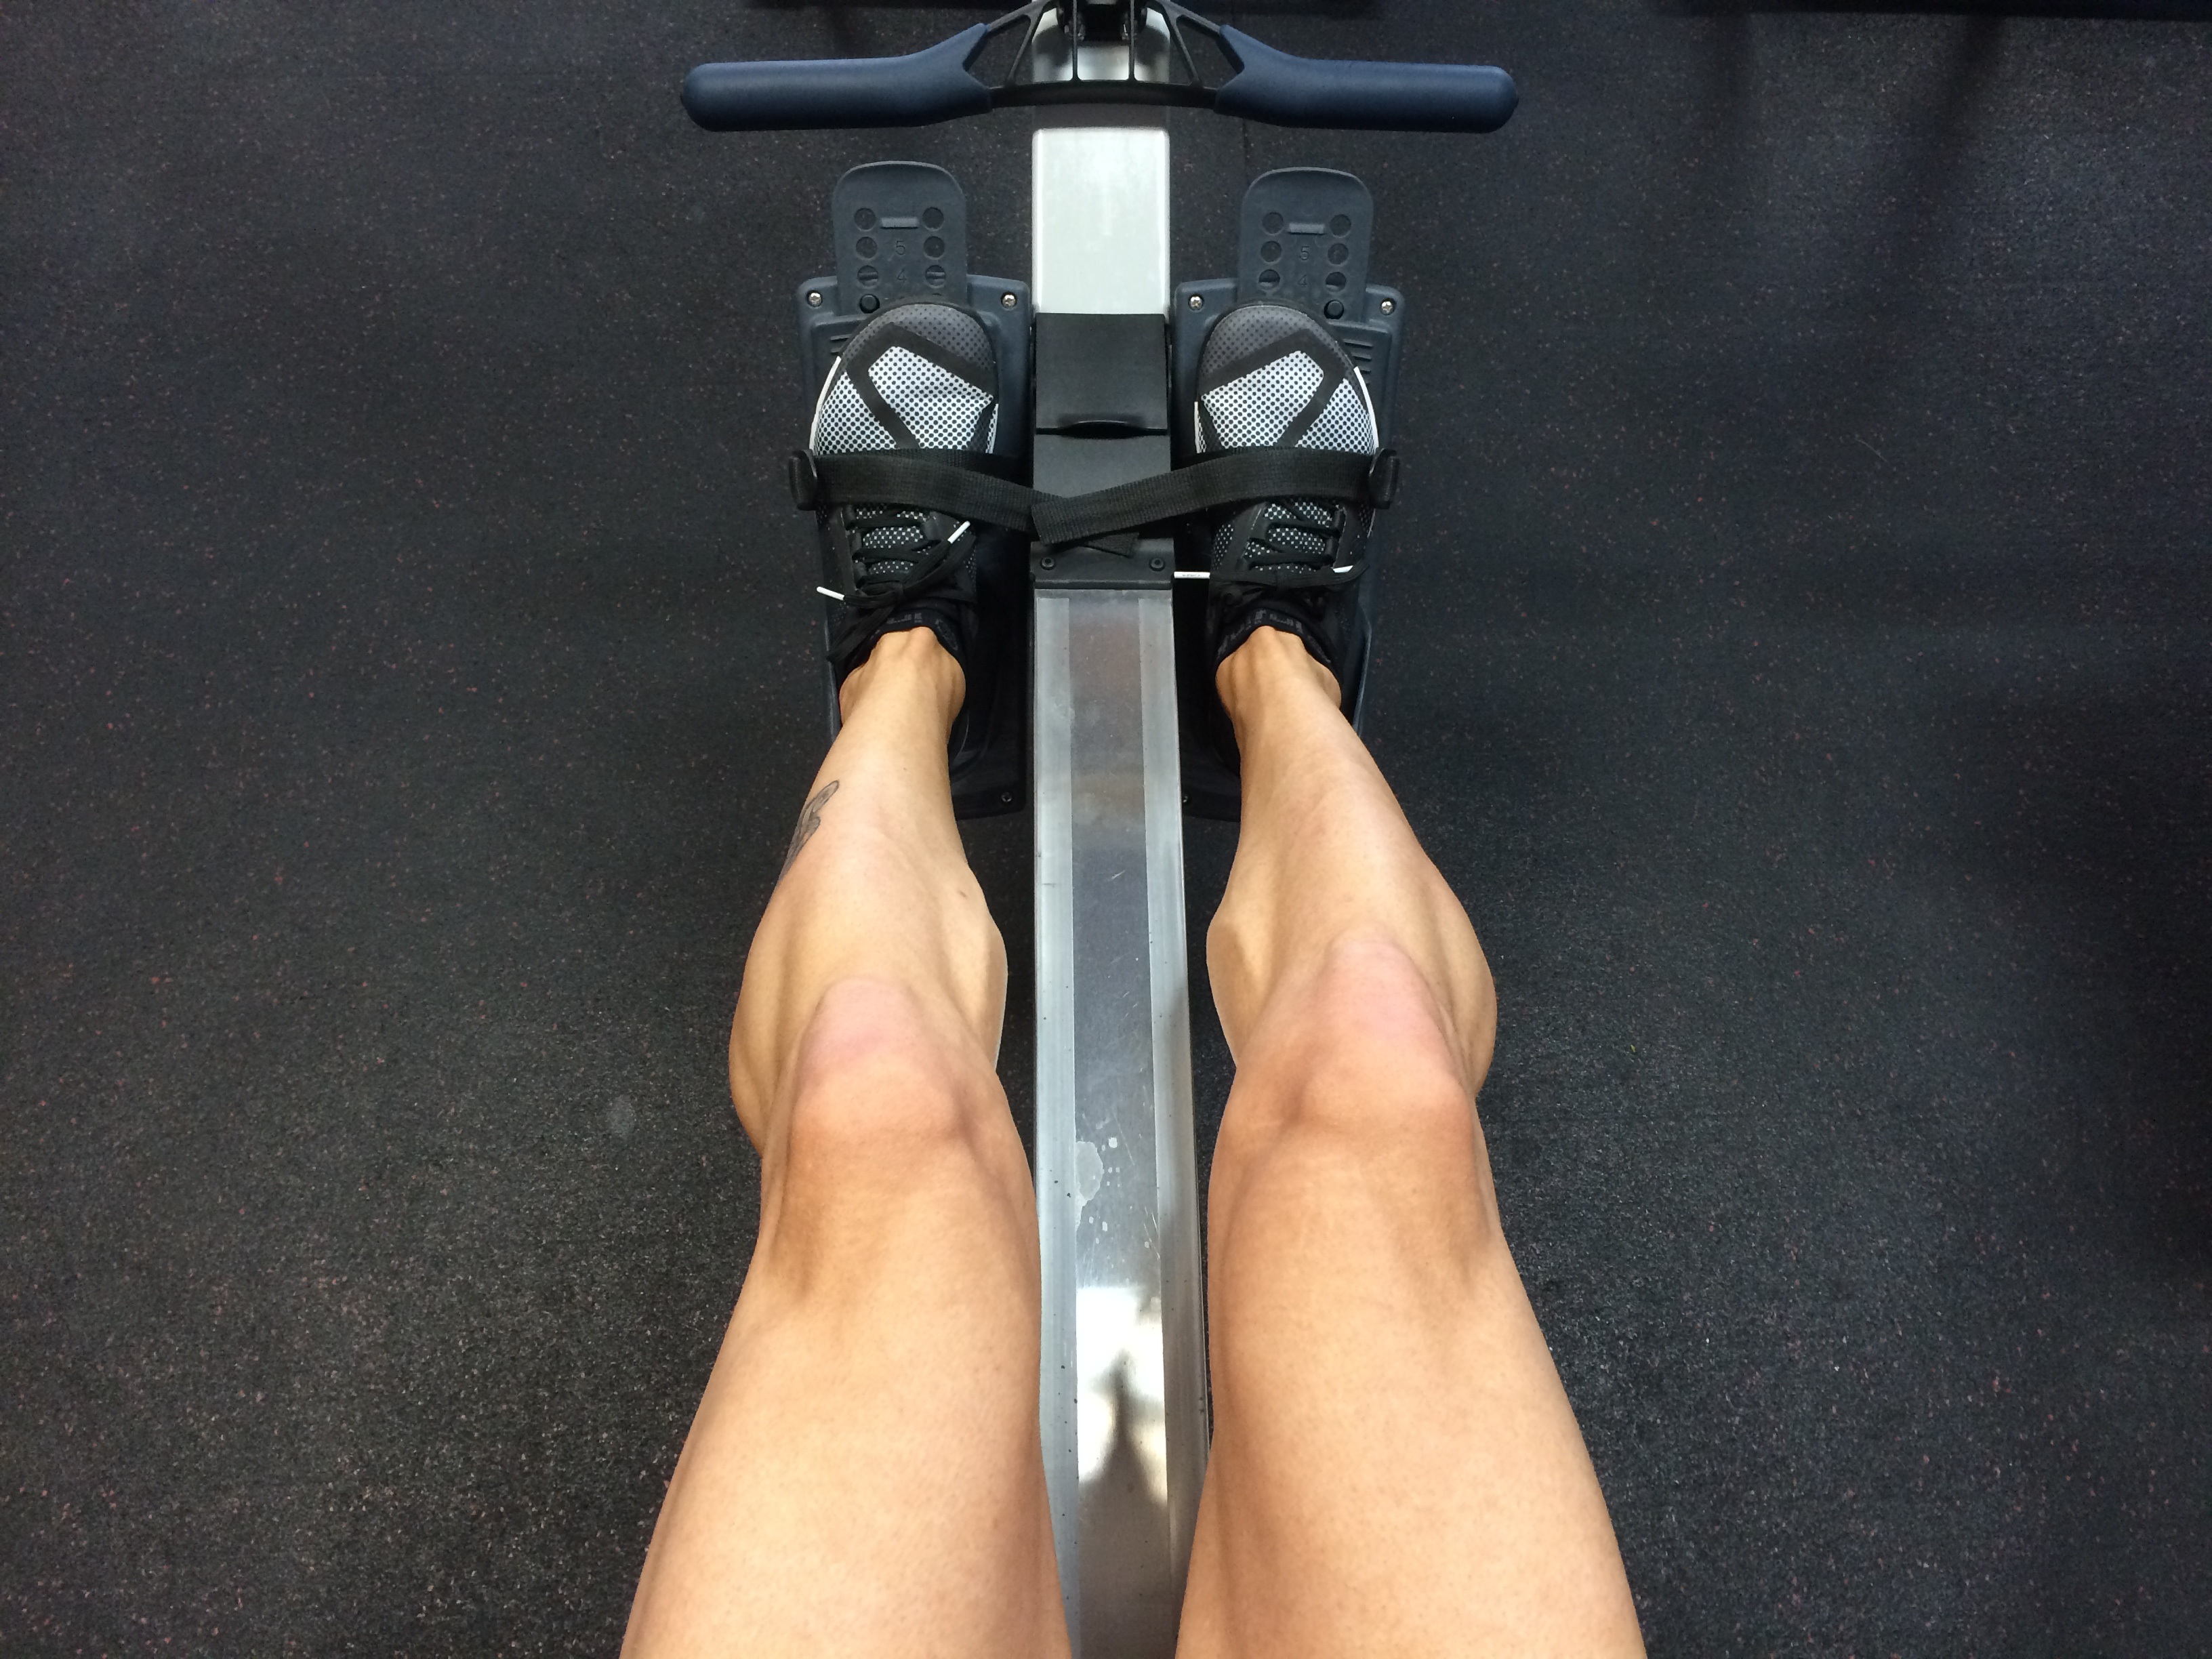
hand, leg, finger, black, arm